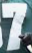
Number: 7